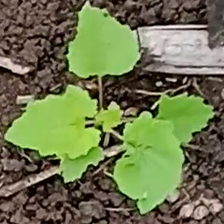
Weed species: Lamber_Quarter_plant(Chenopodium )